Epsilon Indi

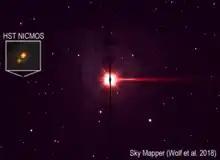
Epsilon Indi with SkyMapper and a Hubble NICMOS image of the brown dwarf binary

The constellation Indus (the Indian) first appeared in Johann Bayer's celestial atlas "Uranometria" in 1603. The 1801 star atlas "Uranographia", by German astronomer Johann Elert Bode, places ε Indi as one of the arrows being held in the left hand of the Indian.